Department of Social Security (Australia)

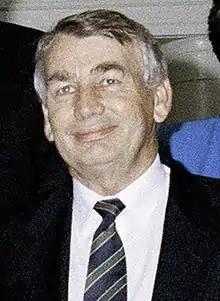
Brian Howe, Minister for Social Security in 1986

To ensure the DSS was viewed as a legitimate department, the DSS was one of the few Commonwealth departments in Australia to publish annual reports. This new method of accounting was attributed to align with the broader agenda of New Public Management in the 1970s.